Nuevo Polanco

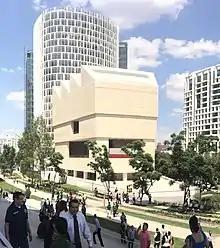
The Museo Júmex's saw-tooth roof allows for indirect natural lighting and alludes to the area's industrial past.

This area is undergoing an accelerated process of re-conversion and development. With a major transformation taking place, it is one of the fastest and most important real estate development areas in the country. Taking advantage of their now prime location, big pieces of land originally occupied mainly by industries are being used to build large housing, office, commercial and cultural developments with shops, restaurants, cinemas, museums, a 1,500-seat theater, a luxury hotel, etc. Many of them integrate in their name the word 'Polanco' thus seeking to capitalize on its reputation.